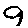
Label: 9